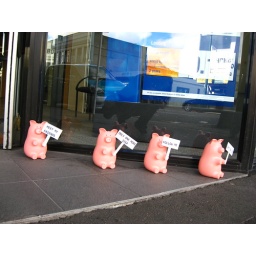
The BNZ pig is now in 3D, picketing in front of the Worcester street branch.